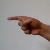
The image shows a hand gesture representing the letter 'G' in Indian Sign Language.